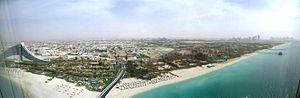
Jumeirah est une zone résidentielle côtière de Dubaï, aux Émirats arabes unis, comprenant principalement des logements privés de faible hauteur et des développements hôteliers. Il possède à la fois des propriétés individuelles chères et grandes ainsi que des maisons de ville plus modestes construites dans une variété de styles architecturaux. La région est populaire auprès des expatriés travaillant dans l'émirat et est familière à de nombreux touristes visitant Dubaï.